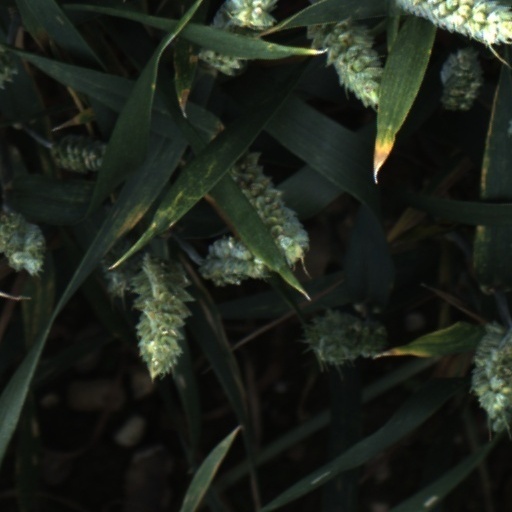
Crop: wheat